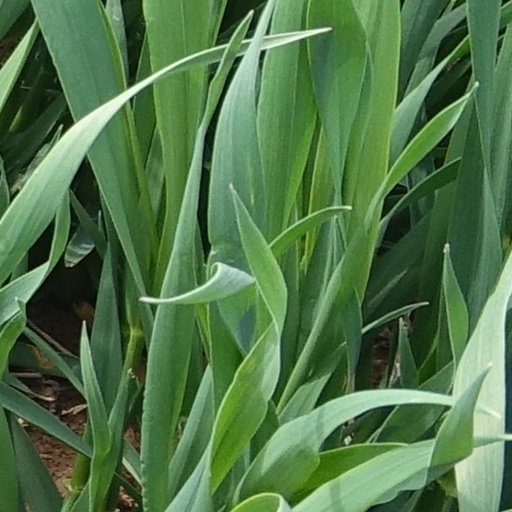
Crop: wheat